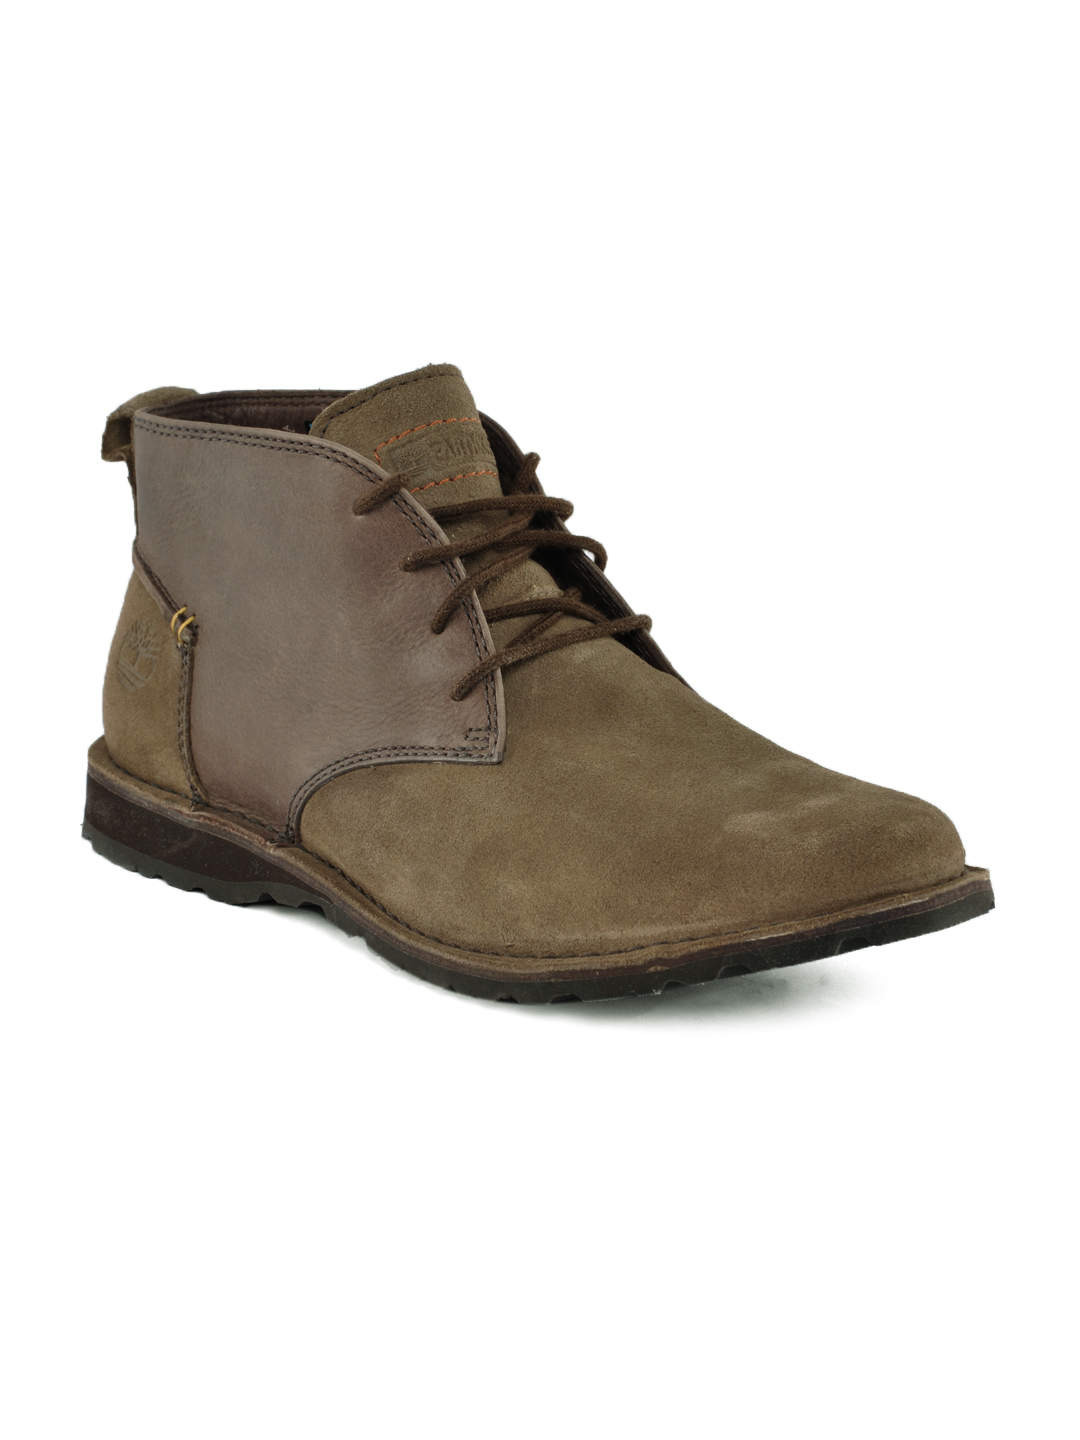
Timberland Men Brown Casual Shoes
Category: Footwear / Shoes / Casual Shoes
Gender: Men
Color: Brown
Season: Fall 2012
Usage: Casual